Hong Kong Marathon

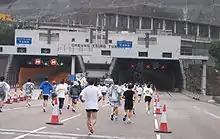
Entering Cheung Tsing Tunnel

The full and half marathon's race tracks remained generally the same, starting from Nathan Road, Tsim Sha Tsui, then going out to West Kowloon using Austin Road, followed by West Kowloon Highway and Tsing Kwai Highway, where half-marathoners turn back. Full-marathoners continue through Cheung Tsing Tunnel, then do a return trip each on Tsing Ma Bridge and Ting Kau Bridge. Competitors then ran back all the way to West Kowloon, joining half-marathoners again at Kwai Chung, and into Western Harbour Crossing. The finishing point, however, was changed to Victoria Park instead of the Golden Bauhinia Plaza in Wan Chai North. This arrangement was welcomed by elite athletes, citing that it would improve their performance. Japanese runner Koichioro Fukuoka won the full marathon in 2:16:50, ending Kenya's four-year domination of the event.